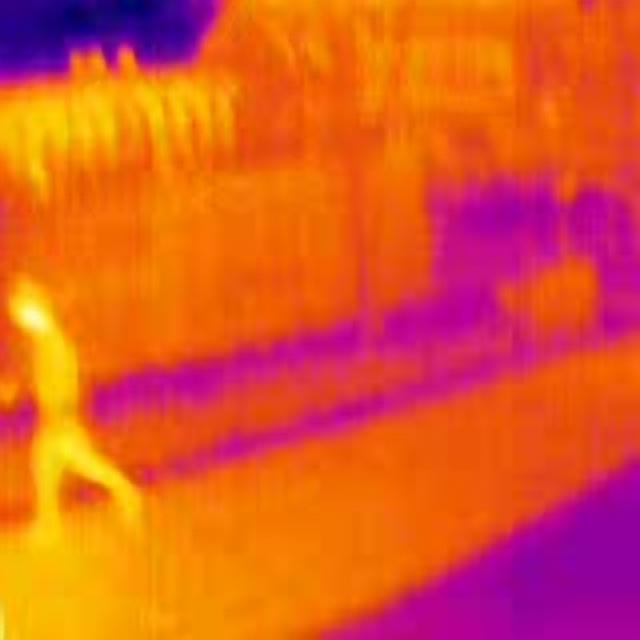
Detected objects:
label: person